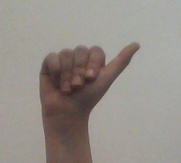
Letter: dhad